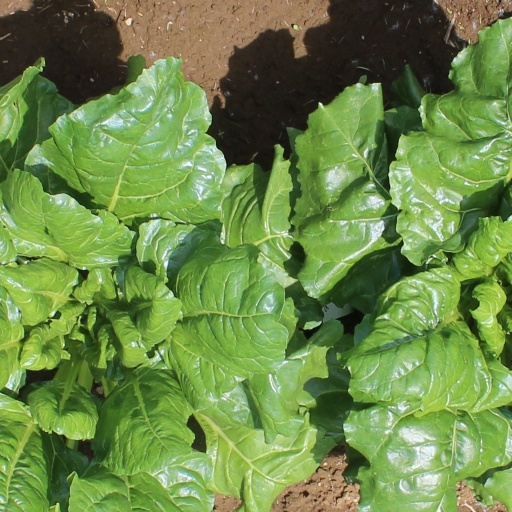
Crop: sugar beet